Military history of Canada

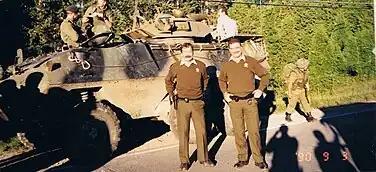
Canadian Forces personnel pictured behind two civilians of the Sûreté du Québec during the Oka Crisis in 1990.

In early 1916, Canadian divisions participated in local actions like the Actions of St Eloi Craters and the Battle of Mont Sorrel. The British Somme Offensive began on July 1, where on its first day, the Royal Newfoundland Regiment was annihilated. Canadian divisions were deployed to the Somme in August 1916. After the Somme Offensive, Canadian leaders advocated for the corps to operate as a unified force rather than being dispersed among different British units. The Canadian Corps, comprising four divisions, was consolidated for the Battle of Vimy Ridge, a crucial phase of the Battle of Arras.